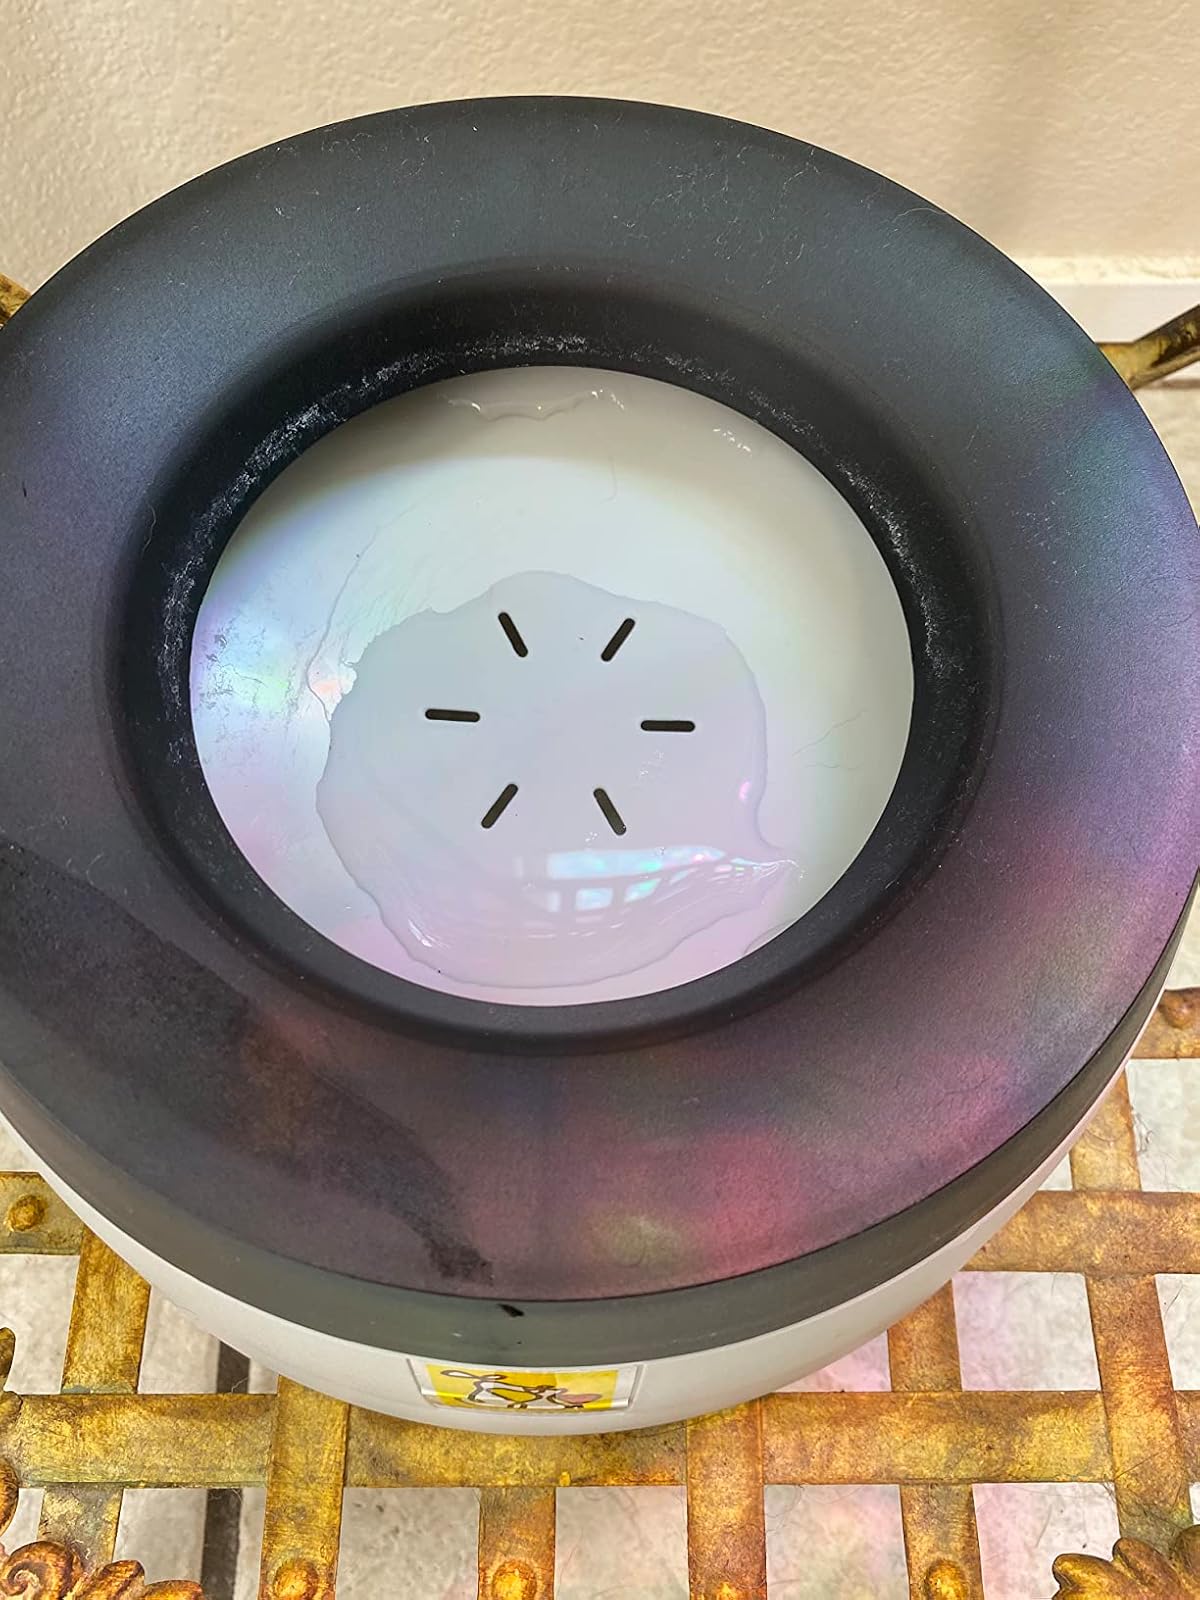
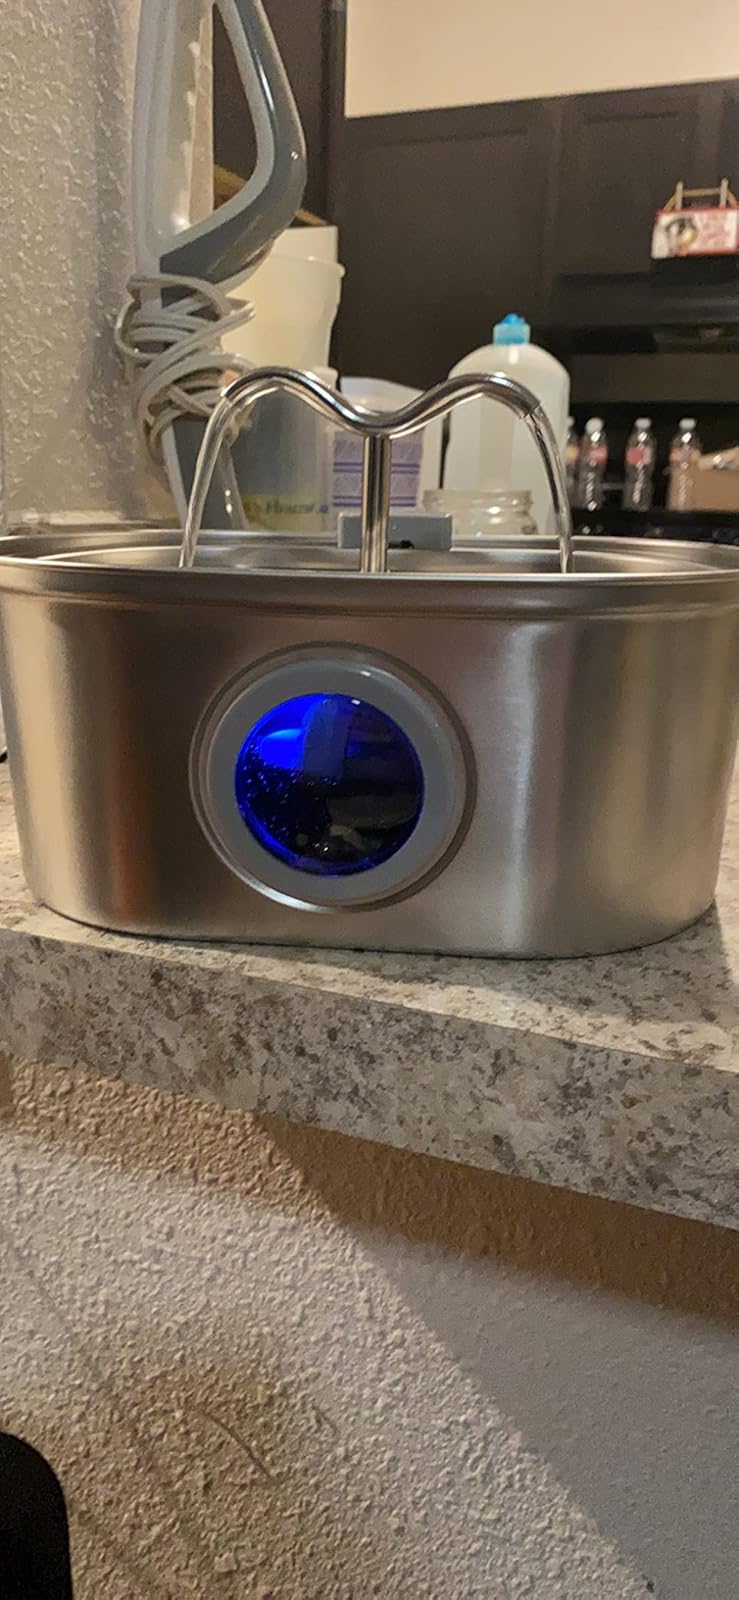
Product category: items_bowl
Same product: no